Hannah More

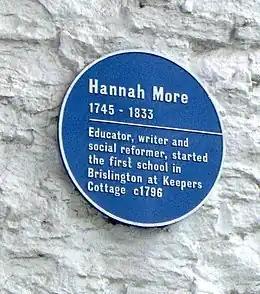
Blue plaque on the wall of Keepers Cottage, in Brislington, Bristol

In the 1780s, Hannah More became a friend of James Oglethorpe, who had long been concerned with slavery as a moral issue and who was working with Granville Sharp as an early abolitionist. More published "Sacred Dramas" in 1782, which rapidly ran through 19 editions. These and the poems "Bas-Bleu" and "Florio" (1786) mark a gradual transition to graver views, expressed in prose in "Thoughts on the Importance of the Manners of the Great to General Society" (1788) and "An Estimate of the Religion of the Fashionable World" (1790). By this time she was close to William Wilberforce and Zachary Macaulay, sympathising with their evangelical views. Her poem "Slavery" appeared in 1788. For many years she was a friend of Beilby Porteus, Bishop of London and a leading abolitionist, who drew her into a group of anti-slave traders that included Wilberforce, Charles Middleton and also James Ramsay at Teston in Kent.